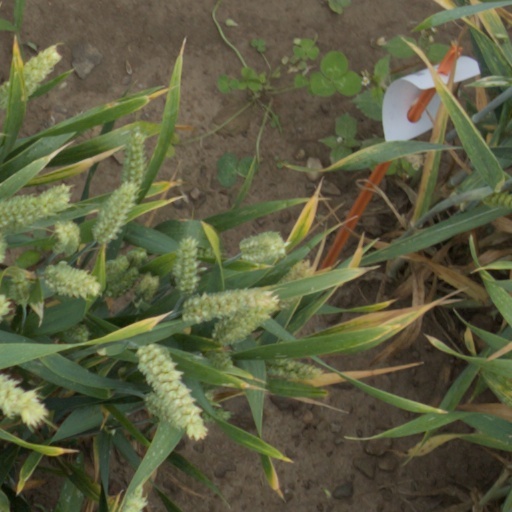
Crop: wheat